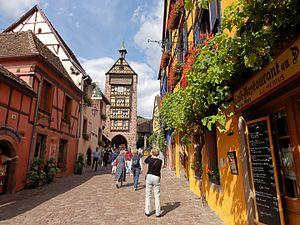
Alsace, Haut-Rhin, Riquewihr, Porte haute de l'enceinte de fortification médiévale dite ""Dolder"" (XVIe). This building is classé au titre des Monuments Historiques. It is indexed in the Base Mérimée, a database of architectural heritage maintained by the French Ministry of Culture,